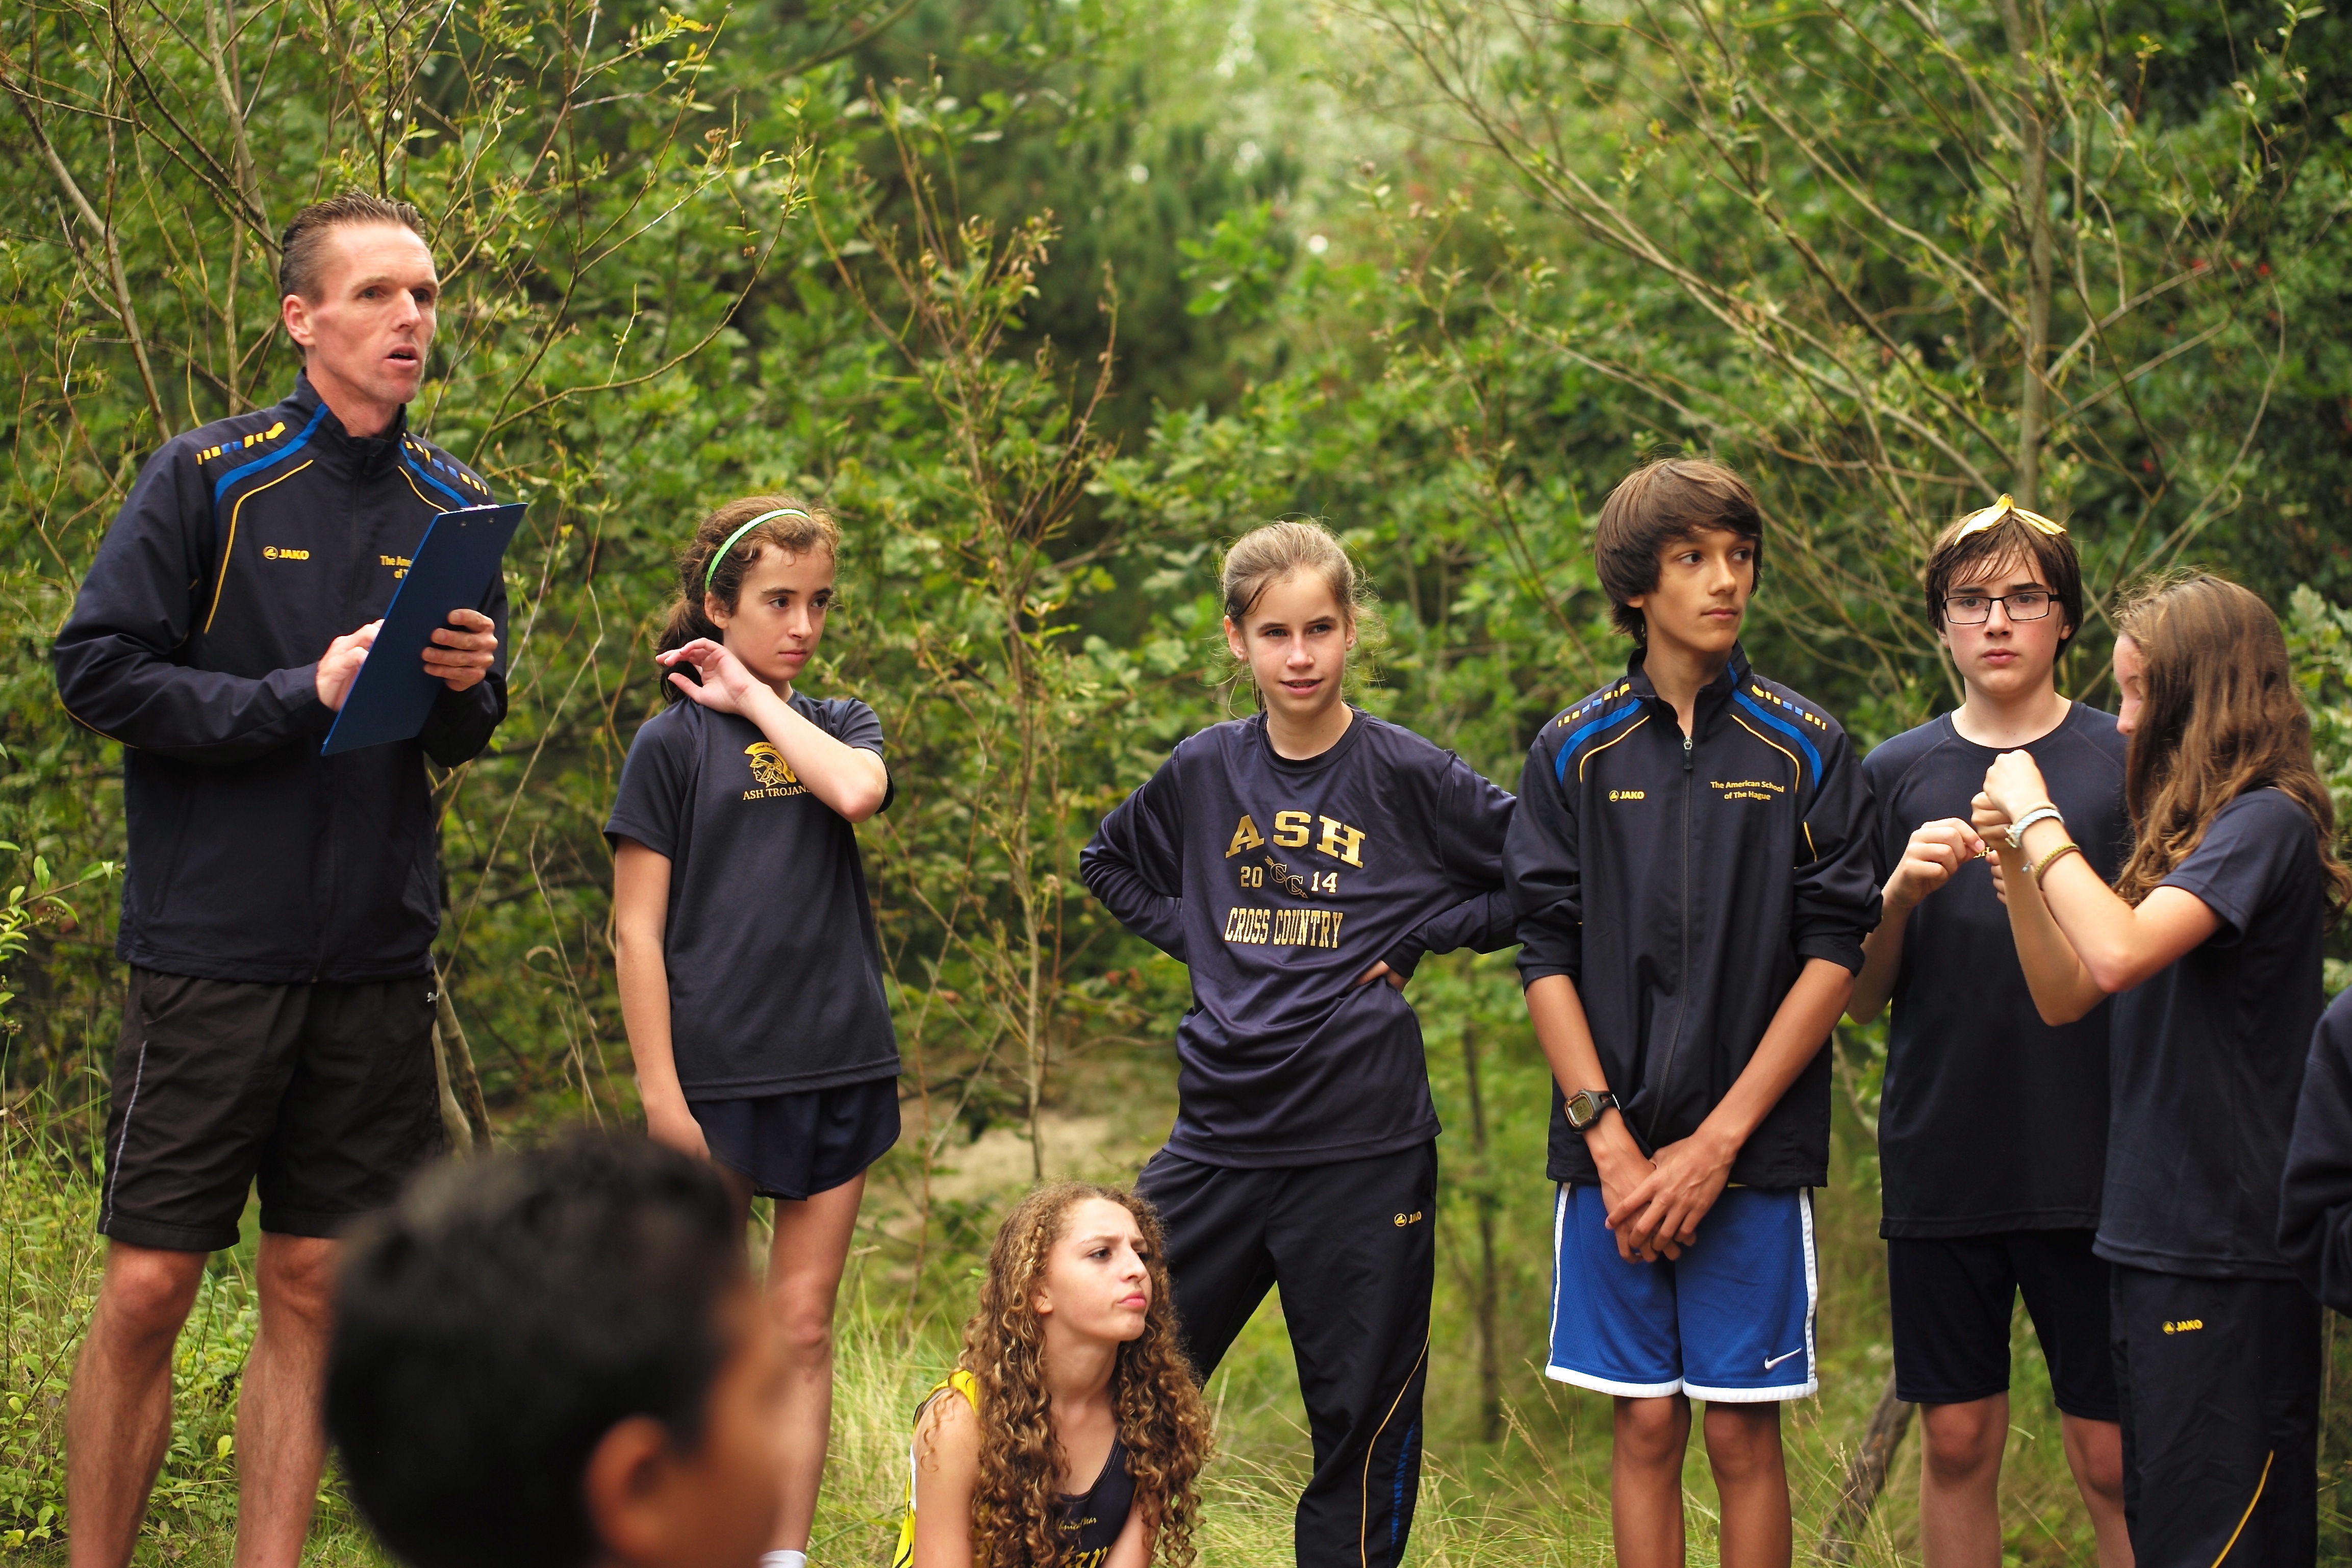
people, country, cross, competition, holland, hague, netherlands, girls, m, american, team, sports, boys, 50, school, runners, leica, 240, summilux, wassenaar, meet, tournament, xc, endurance sports, competition event